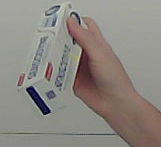
Product: sensodyne_toothpaste